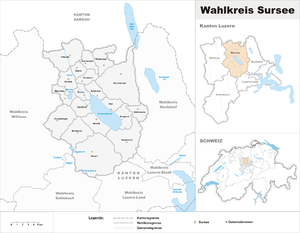
L’arrondissement électoral de Sursee est l'un des six arrondissements électoraux du canton de Lucerne depuis le 1ᵉʳ janvier 2013.